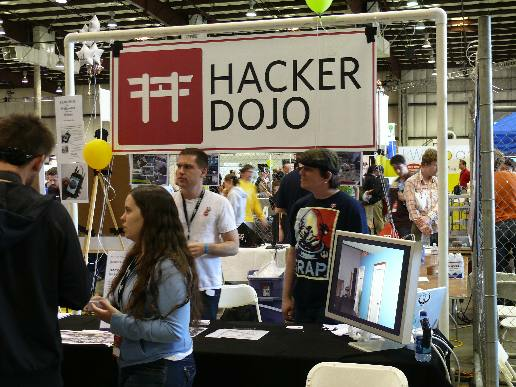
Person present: Yes